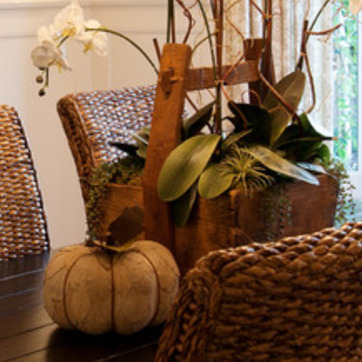
Material: foliage